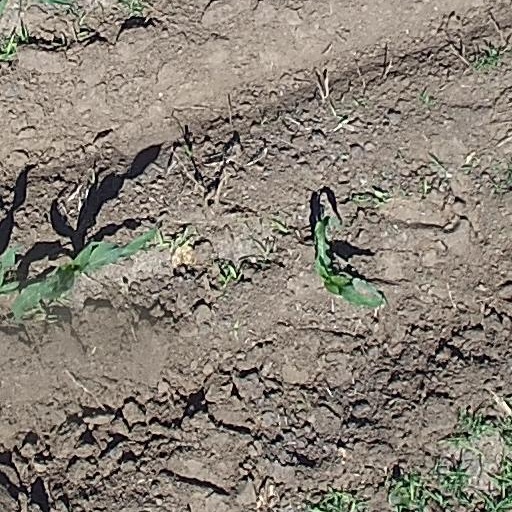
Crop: maize; corn